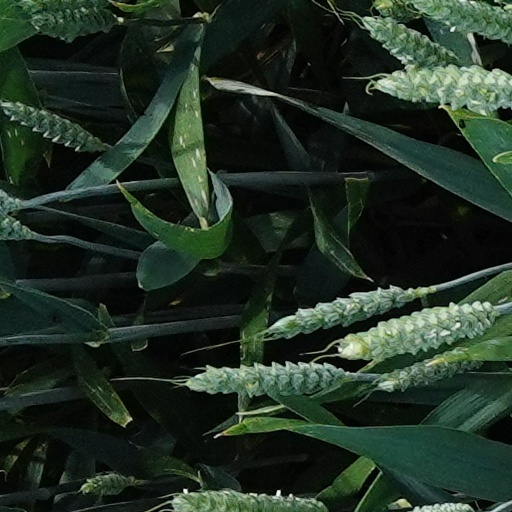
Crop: wheat